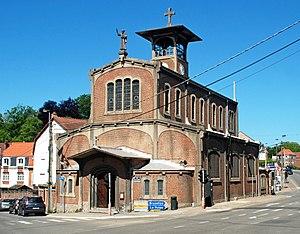
Belgique - Brabant wallon - Rixensart - Genval - Église Saint-Pierre de Maubroux
L'architecture moderniste apparaît en Belgique en 1919 et se développe tout au long des années 1920 et 1930, en concurrence avec l'Art déco et le style Beaux-Arts.
6 janvier : le gouvernement belge décide de prendre part à l'occupation de la Ruhr aux côtés des Français.
L'église Saint-Pierre de Maubroux est une église de style moderniste située à Genval, section de la commune belge de Rixensart, dans la province du Brabant wallon.